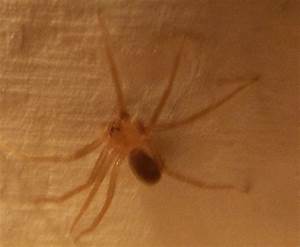
Label: spider